Geneve L. A. Shaffer

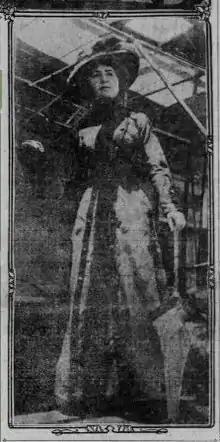
Geneve Shaffer, "San Francisco Call", 1909

At the beginning of the 1900s, Geneve Shaffer was living with her mother and brother at 302 Holyoke Street, San Francisco. Her brother was Cleve T. Shaffer (1885–1964), with whom she built a flying machine. In 1911, Cleve T. Shaffer was the leading aviation figure of his country. He was one of the first five members of The Planetary Society, founder of the National Tank Defense League and honorary President of the San Francisco Soaring Society. He was the owner of "Tai Shan", a country estate near Los Gatos, California.